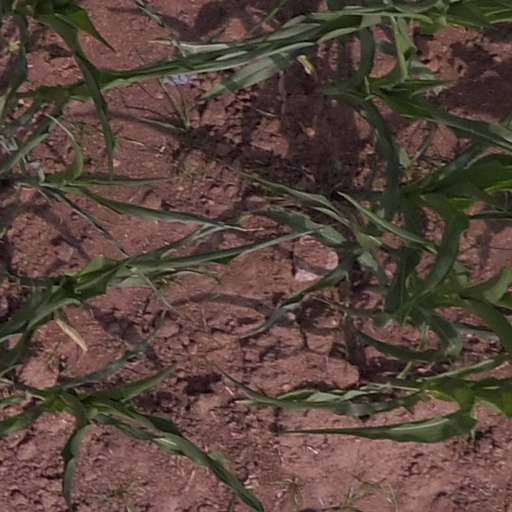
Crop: maize; corn